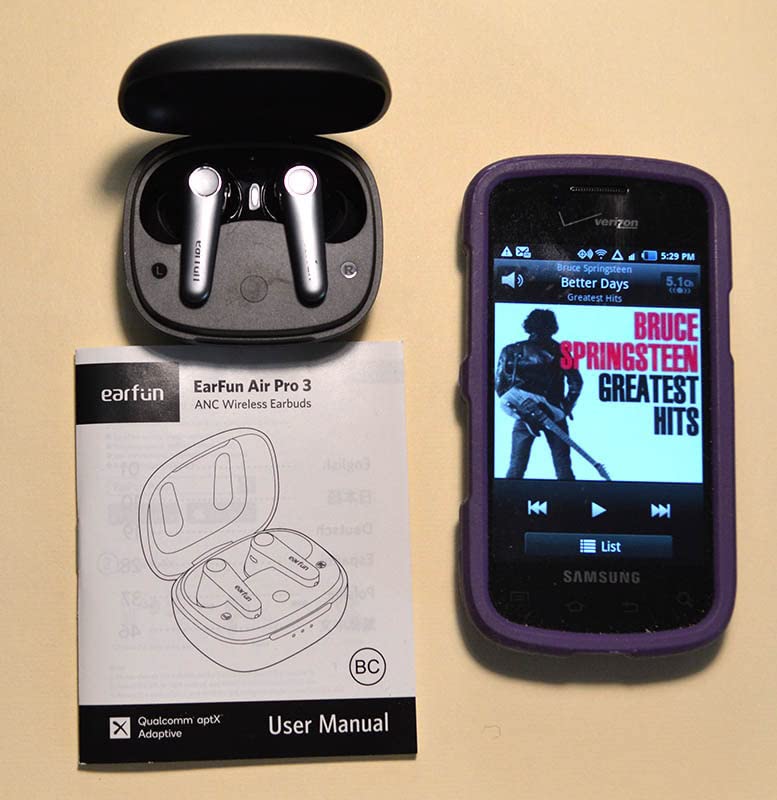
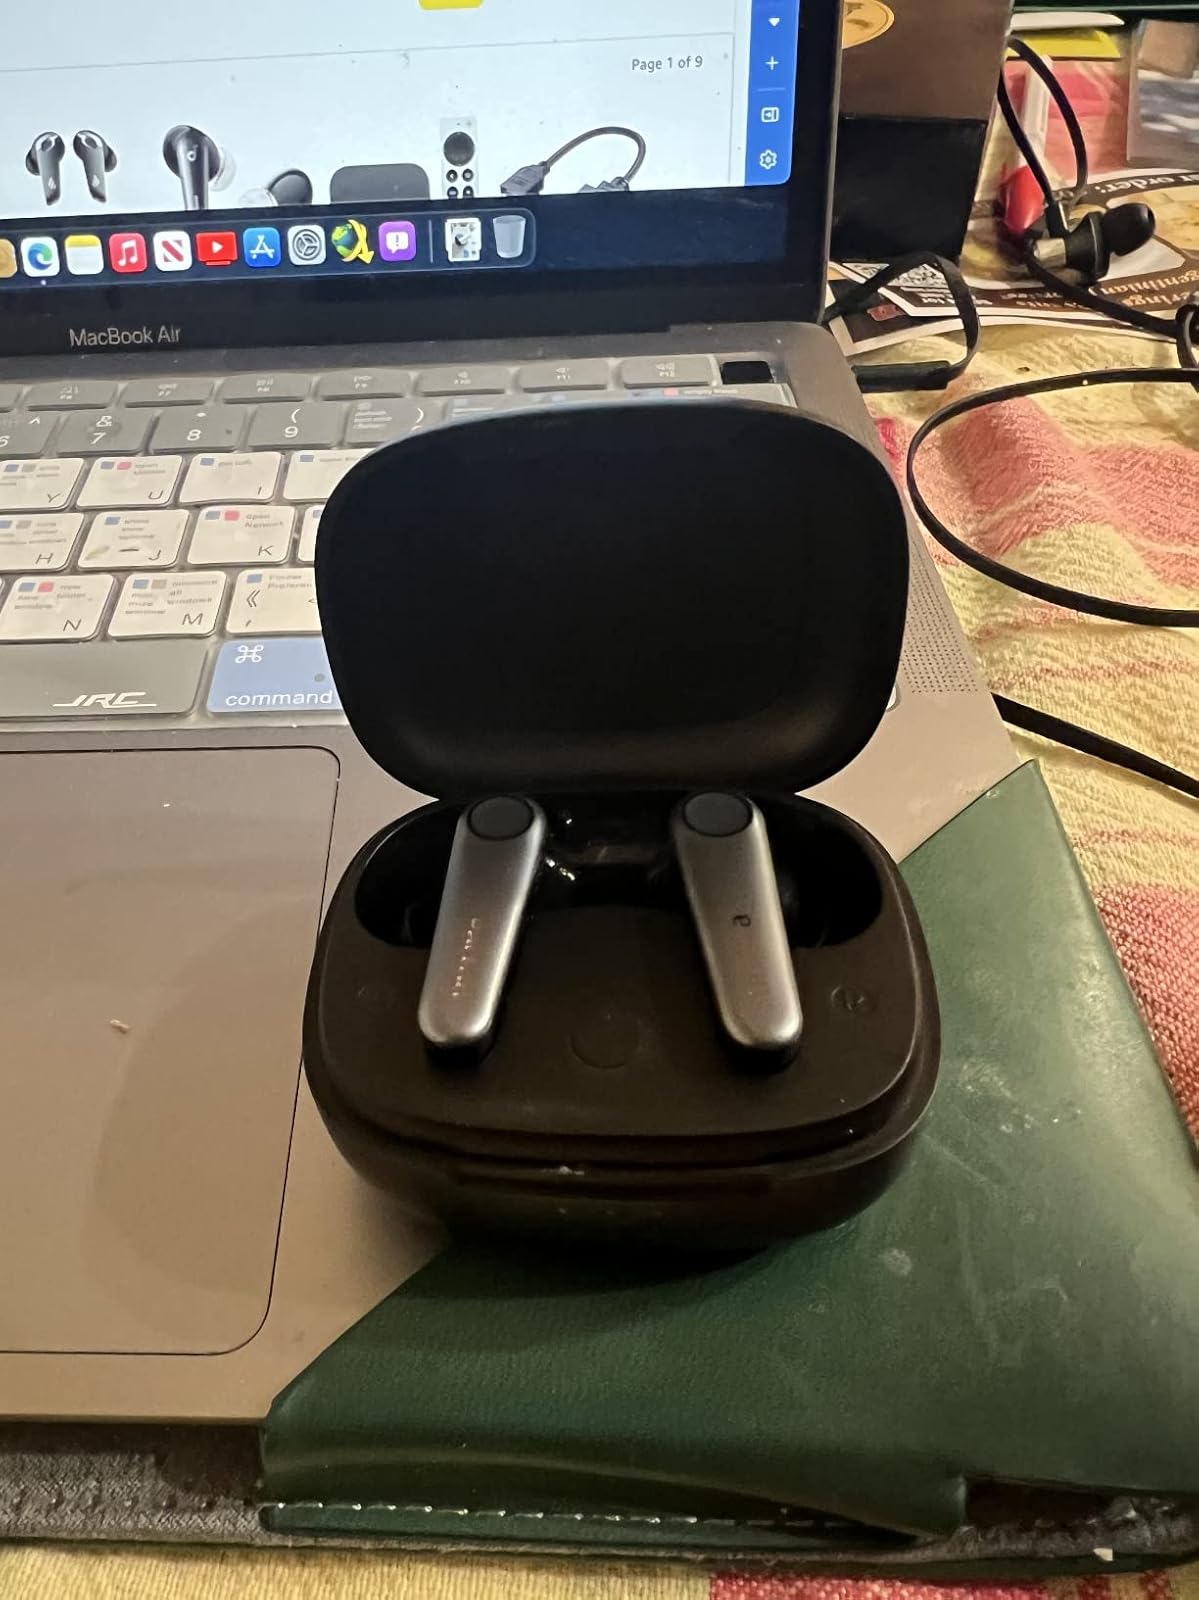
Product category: earbuds
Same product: yes